Jamie Marks Is Dead

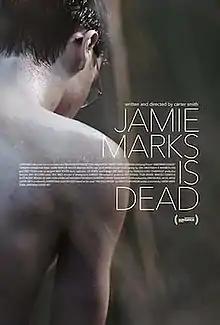
Sundance film poster

Jamie Marks Is Dead is a 2014 American supernatural horror drama film directed by Carter Smith, and starring Cameron Monaghan, Liv Tyler, Judy Greer, Morgan Saylor, Noah Silver and Madisen Beaty. Its plot follows a high school athlete who is haunted by the ghost of a deceased classmate who was found dead under mysterious circumstances. It is based on Christopher Barzak's 2007 novel "One for Sorrow".